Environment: real
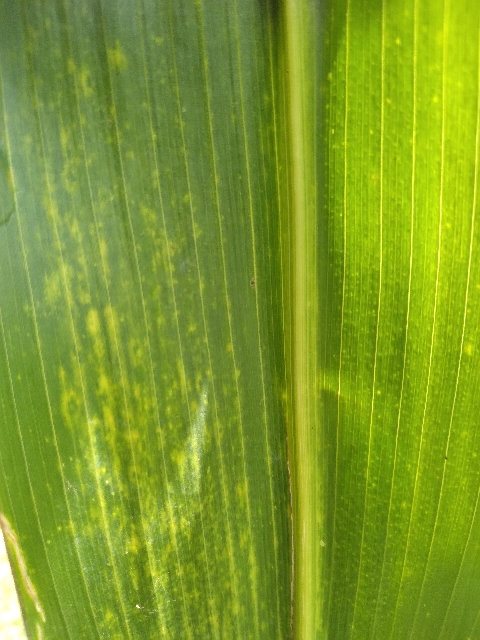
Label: lethal_necrosis